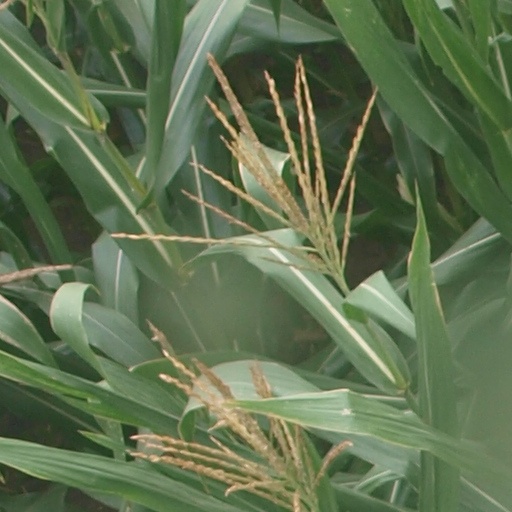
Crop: maize; corn